Phoracantha semipunctata

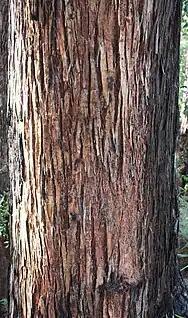
The external bark surface of a 'Jarrah' tree

"Phoracantha semipunctata" was first deemed as an insect pest problem in 1906 in South Africa. They have now spread across all regions around the world, and typically affect areas characterised by arid heat and areas with an abundance of "Eucalyptus" plants. The main cause of invasion is not completely known; however, the process of dunnage may be one of the key factors responsible for the degree of invasiveness of the species. The transportation of beetle populated firewood, is also another rationale which may explain its invasiveness. "P. semipunctata" is not considered as a major pest and a factor of much economic importance in its native country of Australia. Significant damage imposed by this eucalyptus borer is not common in Australia, as the majority of attacks are limited to trees subject to droughts. However, these insects have been found to impose damage amongst juvenile Jarrah trees within the Southwestern region of Australia, primarily in bauxite mines which have been recently replanted. In their non-native ecosystems, they are considered as a major pest problem imposing a great amount of damage upon natural biodiversity, typically on trees that are placed under stress. This is primarily due to their inability to sufficiently accommodate to the new environmental conditions. Regions within the Northern hemisphere including Palestine, the United States, and Morocco are examples in which these beetles have been proven to be a major pest problem. Within the Southern hemisphere, they may also pose as a pest problem; however, in these regions, they are not regarded as a pest that is always causing critical damage upon flora. A greater abundance of "P. semipunctata" appear in non-native ecosystems, when populating host trees with a large diameter.